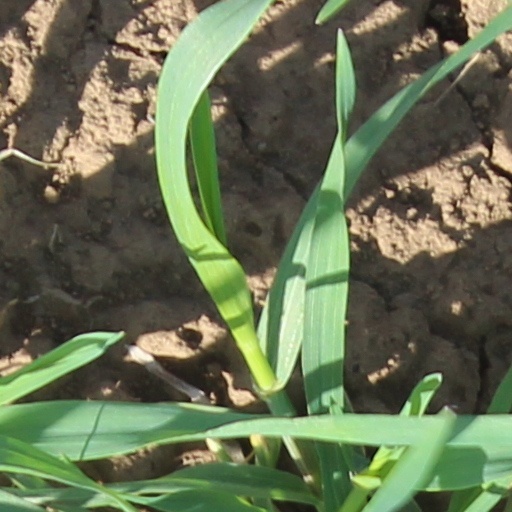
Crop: wheat